Notre Dame Stadium

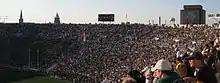
A view from the east side of the Notre Dame Stadium showing (from left to right) the Basilica of the Sacred Heart, the Golden Dome atop the Administration Building and the Hesburgh Library with the mural of "Touchdown Jesus".

Prior to 1966, attendance figures were based on an actual count of patrons through the gates. The largest crowd to attend a home game prior to expansion was 61,296 in 1962, against Purdue on October 6. Since 1966, attendance figures have been based on paid admissions with a fixed number of tickets available, accounting for the familiar 59,075 figure through the 1996 season. Until Ara Parseghian arrived as coach at Notre Dame in 1964, sellouts were not the norm. Since then, tickets for Notre Dame football have been notoriously hard to come by. As of the end of the 2015 season, there have been 249 consecutive sellouts at Notre Dame Stadium, and 294 sellouts in the past 295 games dating back to 1964. The lone exception was a 1973 game against Air Force which had been moved midseason by ABC to Thanksgiving Day and was played with the students absent. The announced attendance was 57,235. Attendance at all five home games in 1965 exceeded 59,000 as well. It is expected that this streak will end at the Navy game on November 16, 2019. The university cites an unusual schedule of 3 home games in November as a factor.